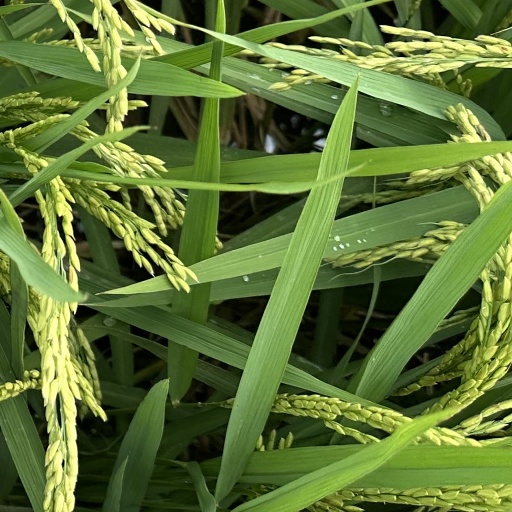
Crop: rice